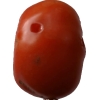
Label: tomato